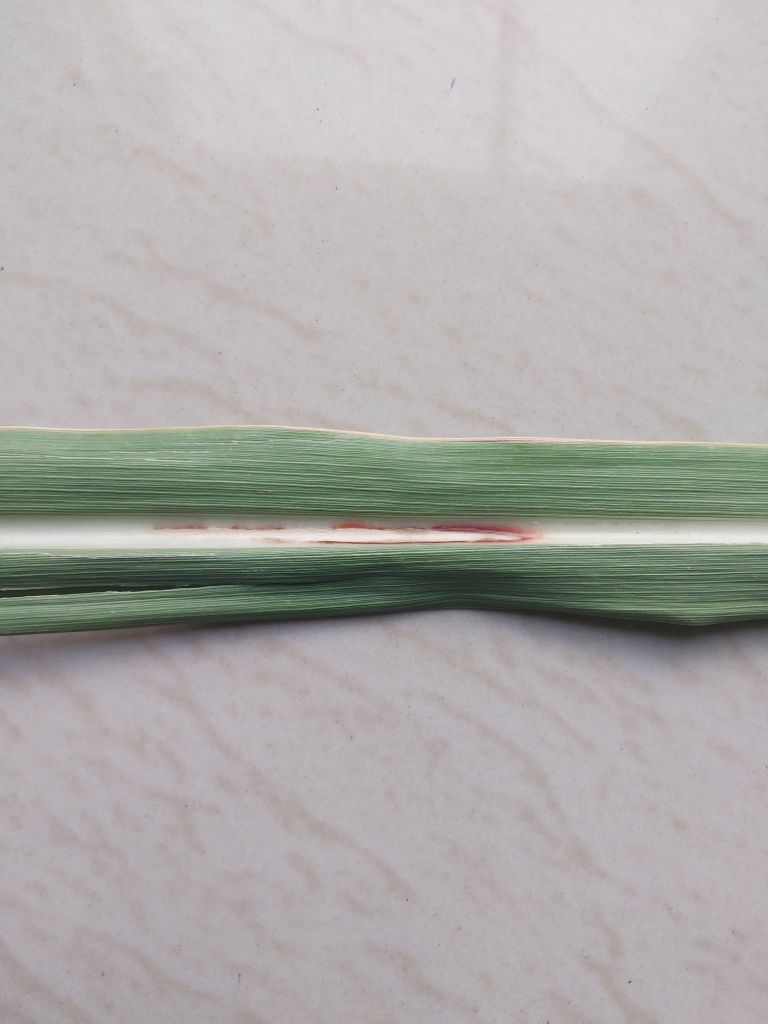
Label: Brown Spot